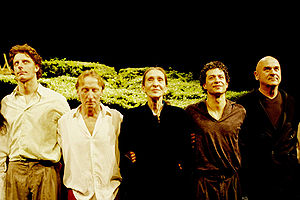
Pina Bausch
Pina Bausch (midten), 30. januar 2009